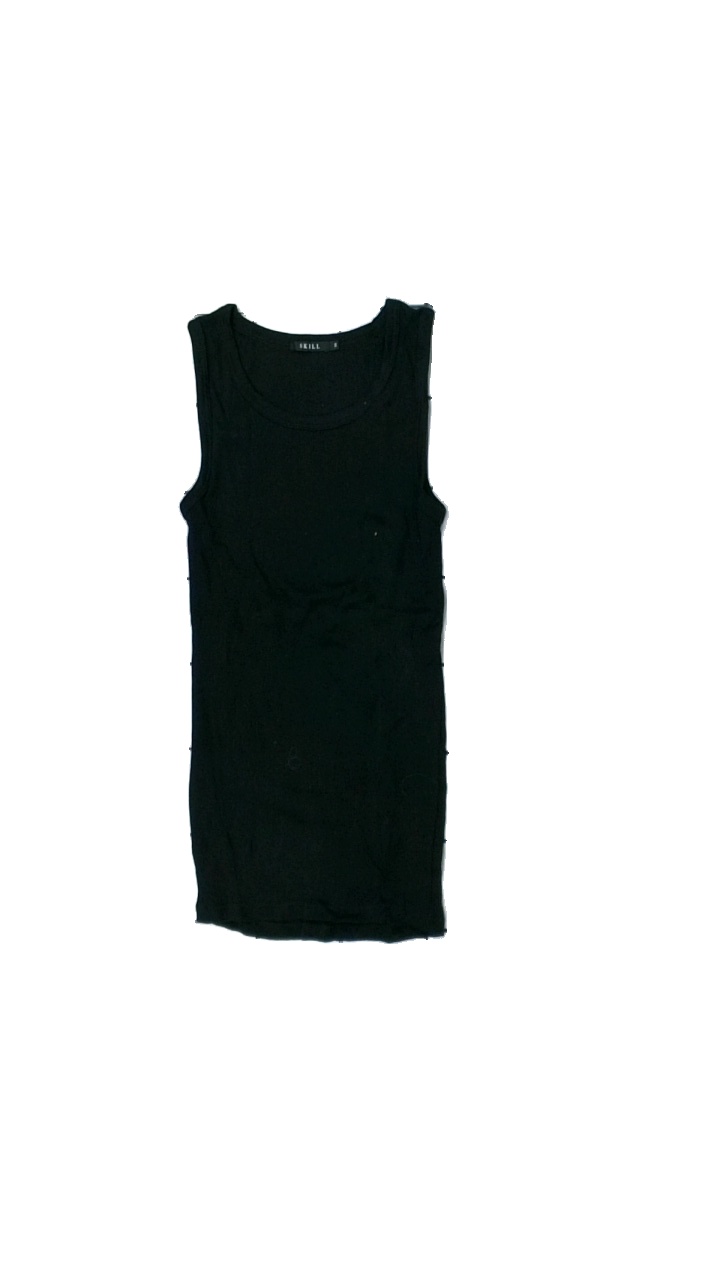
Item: Tank Top (Ladies)
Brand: Skill
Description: svart linne, luddigt
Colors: Black
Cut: Regular
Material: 100% cotton
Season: All
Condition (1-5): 3
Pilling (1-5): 5
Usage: Export
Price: <50